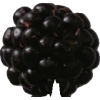
Label: blackberry